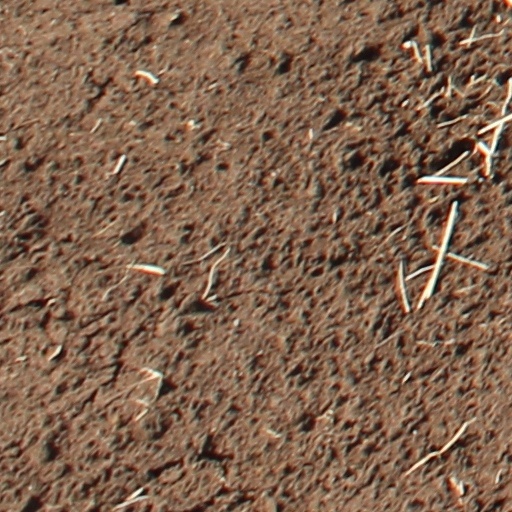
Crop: wheat